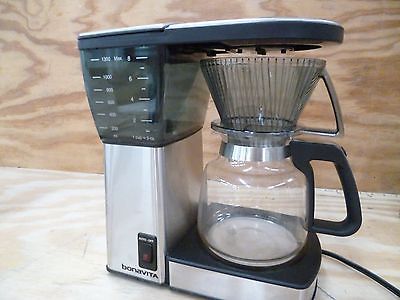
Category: coffee maker